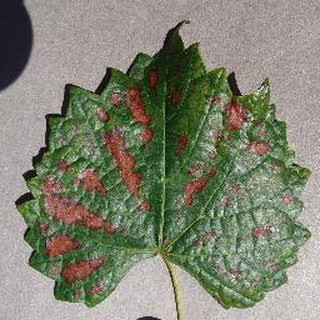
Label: grape_esca_black_measles